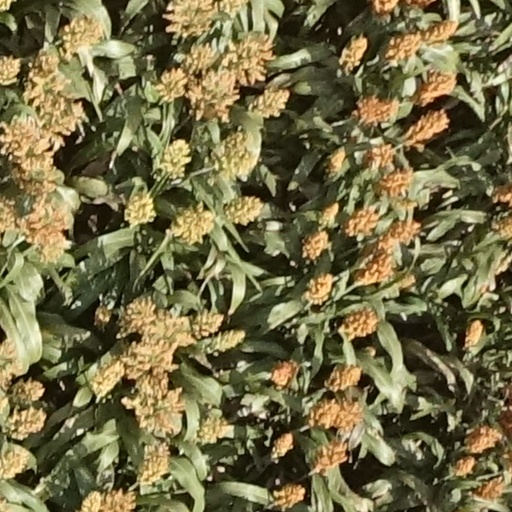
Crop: sorghum